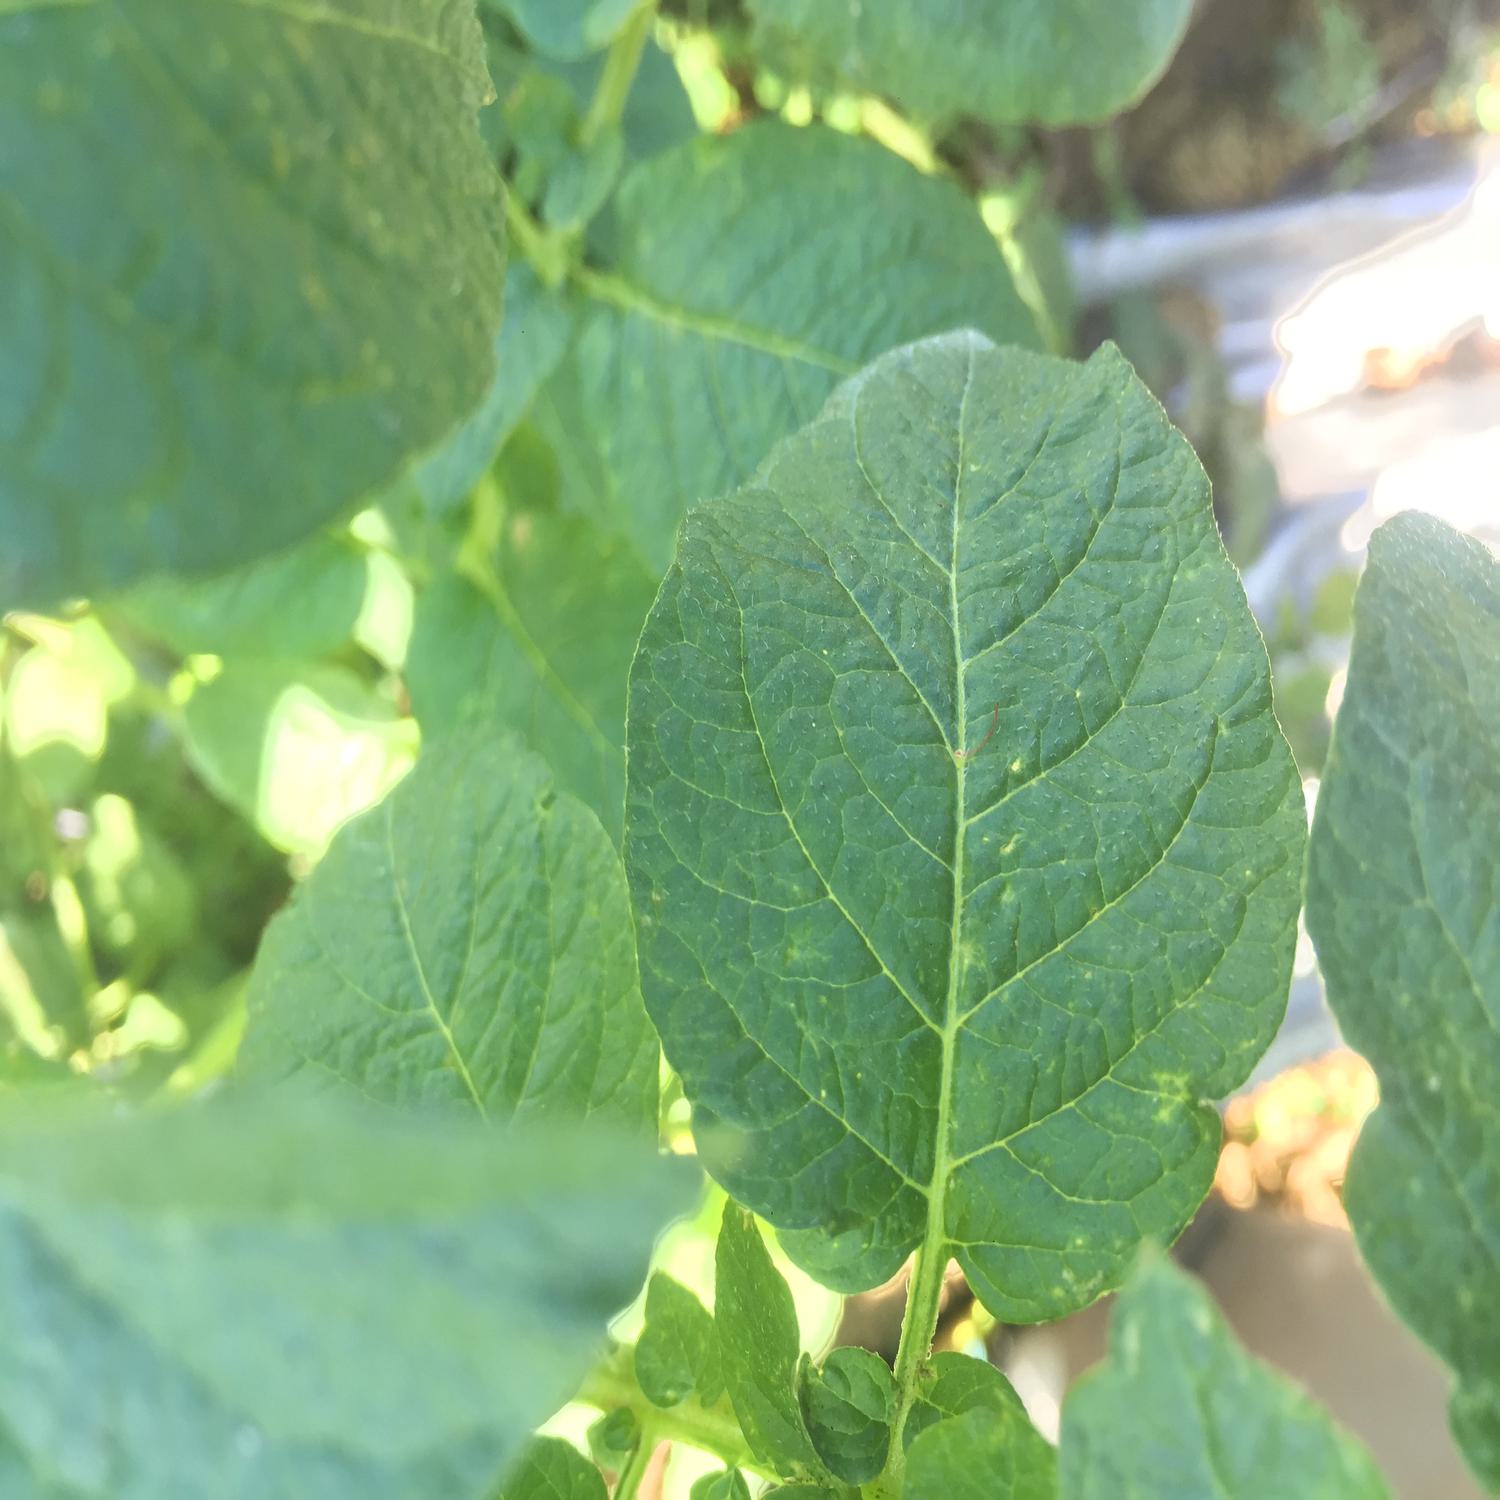
Label: Virus